Robert Gates

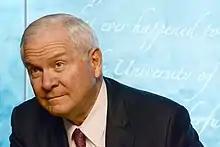
Gates at the LBJ Library in 2016

In December 2009, Gates visited Afghanistan following President Barack Obama's announcement of the deployment of 30,000 additional personnel against the Taliban insurgency.